Persian Gulf campaign of 1819

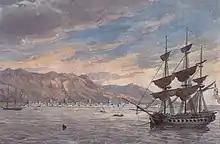
The town of "Rus al Khyma", sketched by Charles Hamilton Smith

The British expeditionary force then blew up the town of Ras Al Khaimah and established a garrison there of 800 sepoys and artillery, before visiting Jazirat Al Hamra, which was found to be deserted. They went on to destroy the fortifications and larger vessels of Umm Al Qawain, Ajman, Fasht, Sharjah, Abu Hail, and Dubai. Ten vessels that had taken shelter in Bahrain were also destroyed. The Royal Navy suffered no casualties during the action.